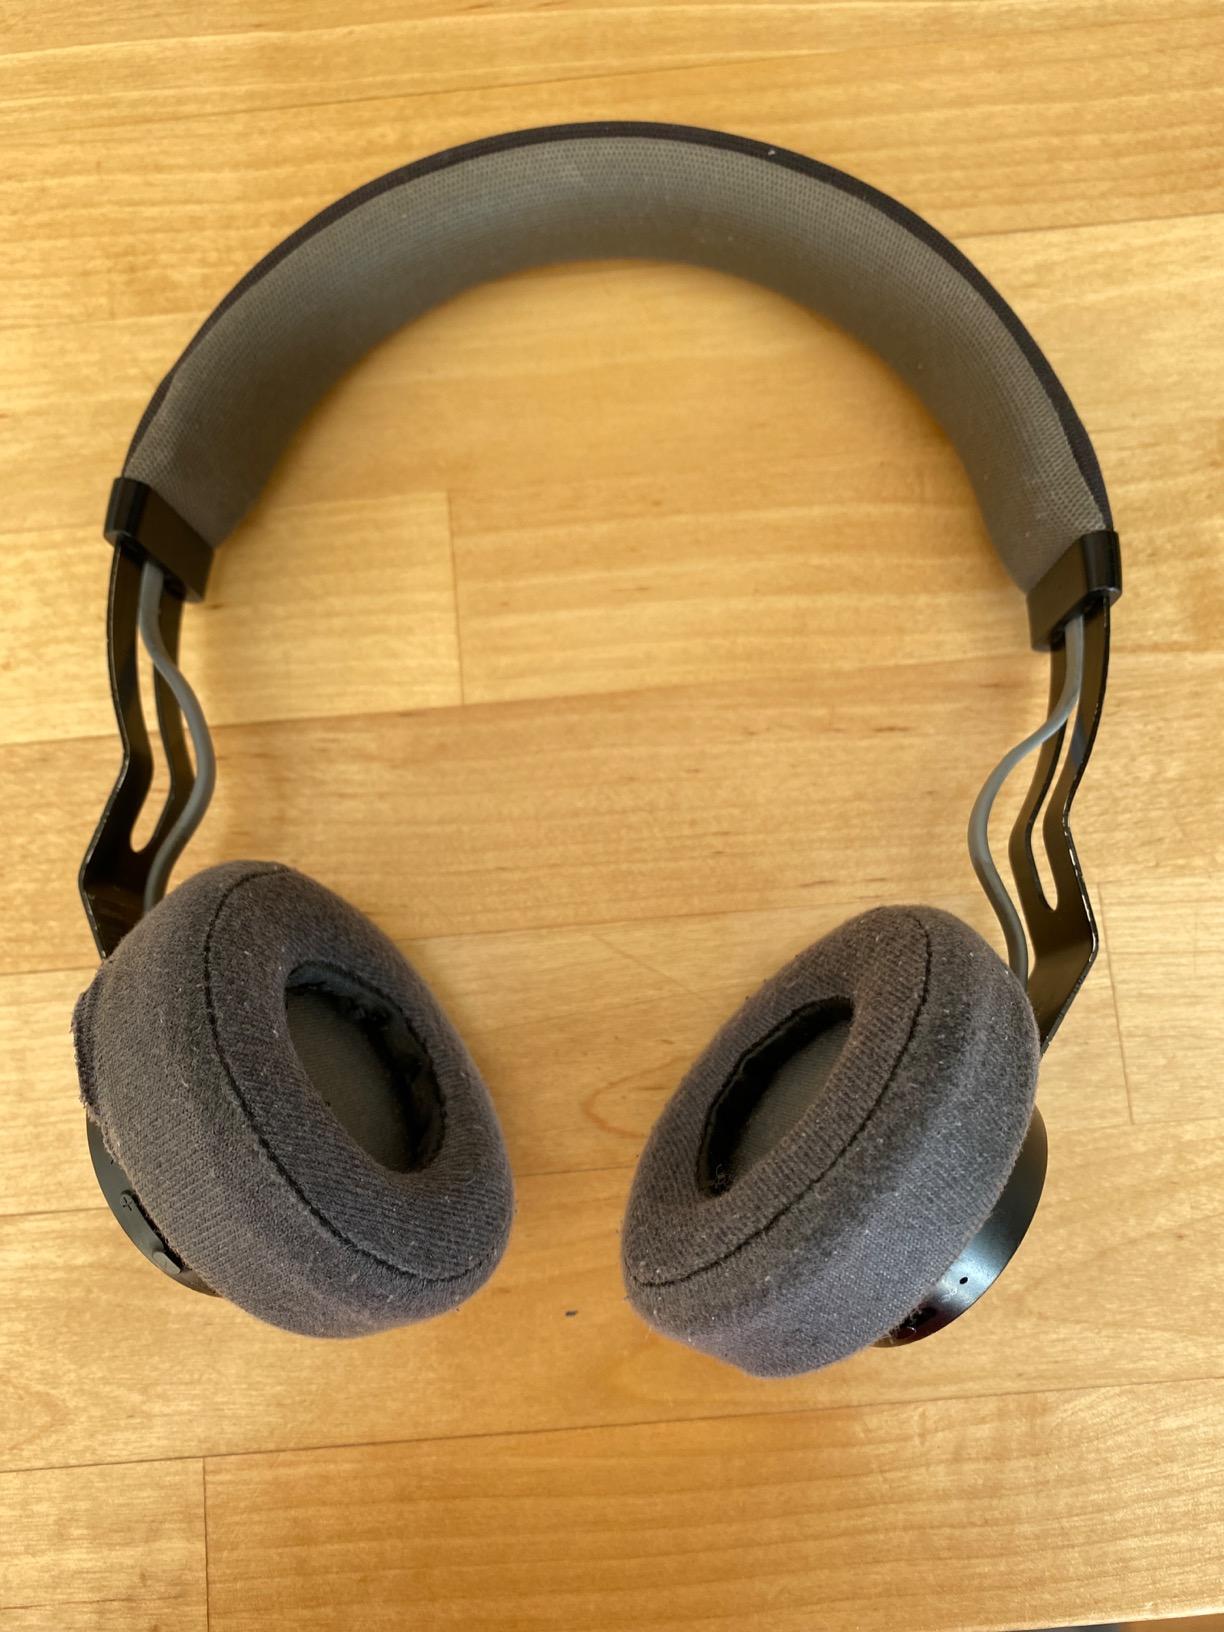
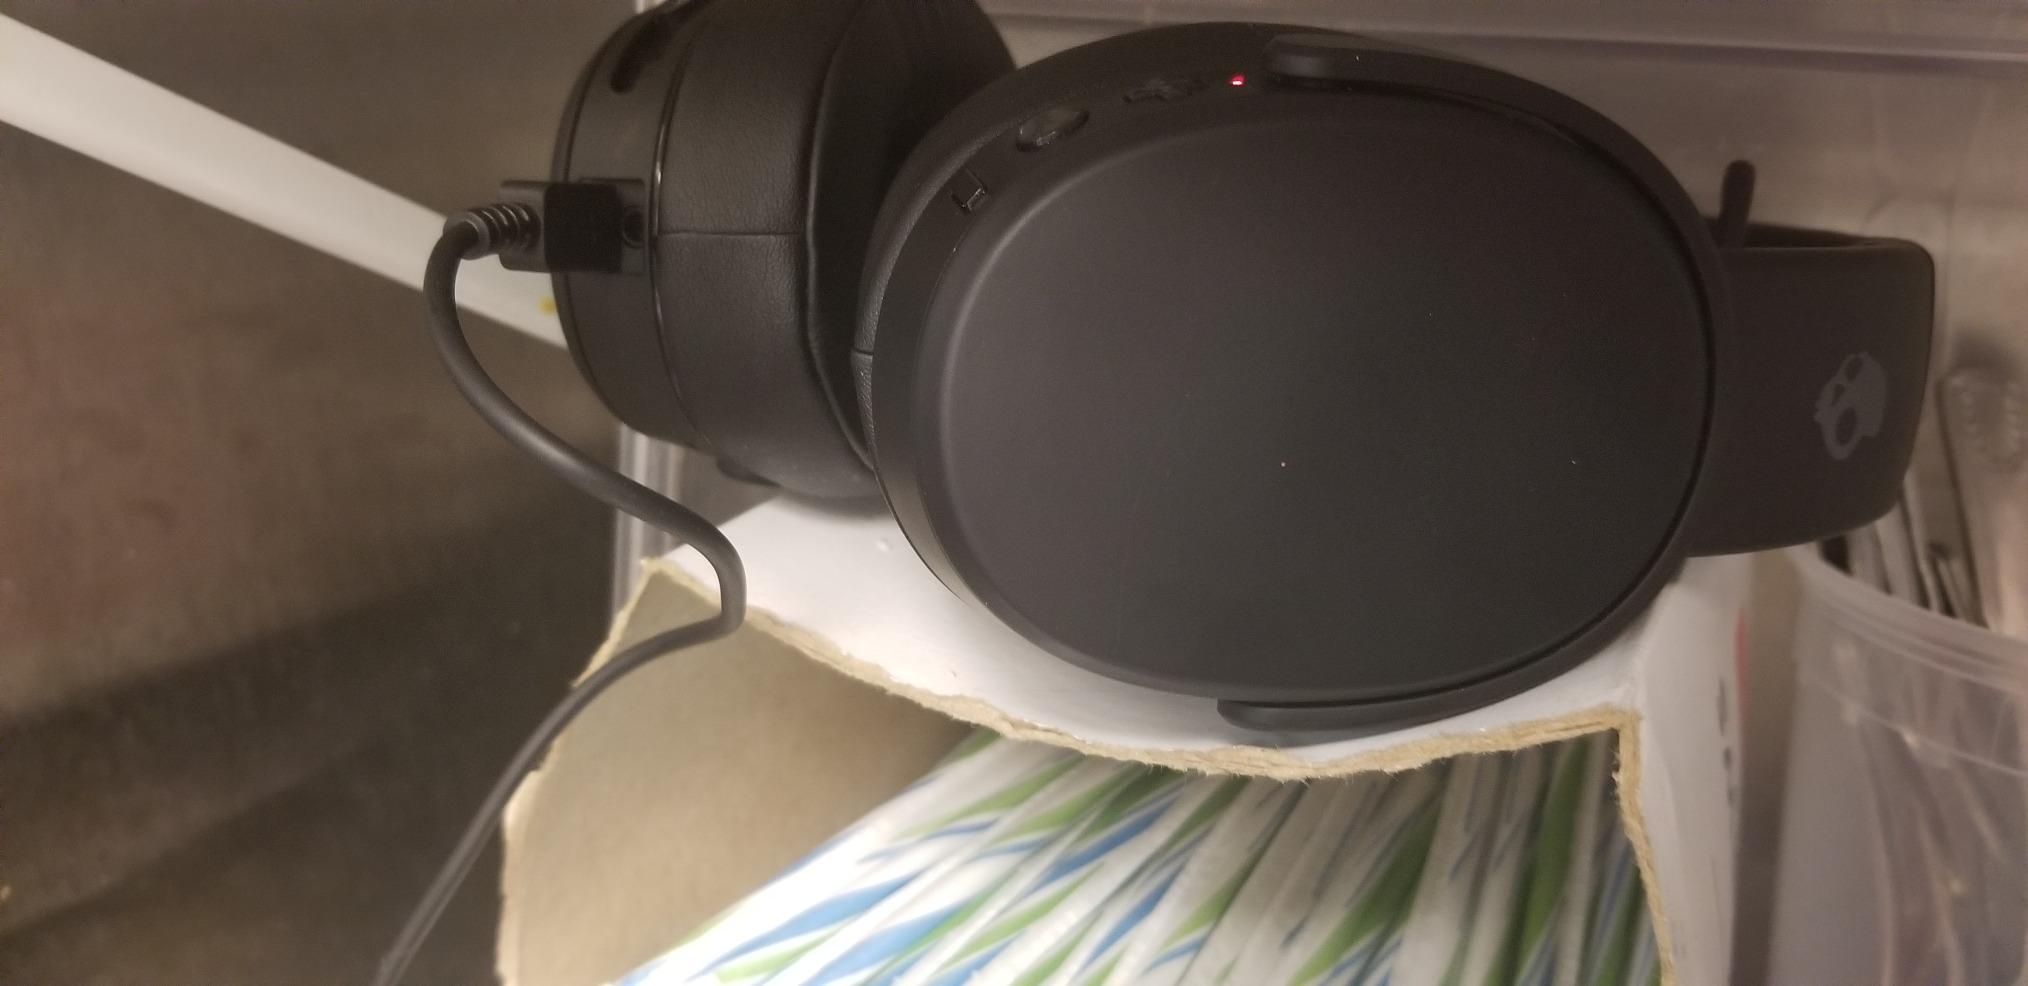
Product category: headphones
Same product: no